King cobra

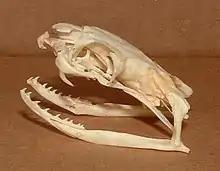
Lateral view of a king cobra skull with fangs

The king cobra is the only snake that builds a nest using dry leaf litter, starting from late March to late May. Most nests are located at the base of trees, are up to high in the centre and wide at the base. They consist of several layers and have mostly one chamber, into which the female lays eggs.